Deepak Kannal

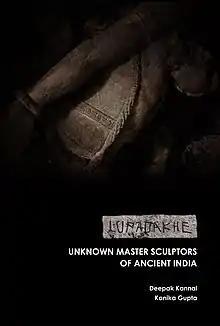
Lupadakhe - Unknown Master Sculptors of Ancient India by Deepak Kannal and Kanika Gupta.

Sri Utpattipidugu is a special volume of Nirukta journal, which was published by Art History and Aesthetics department, Faculty of Fine Arts, Maharaja Sayajirao University of Baroda, Vadodara in 2005. It is a detailed study of the inscription 'Utpatti pidugu' which has been traced at several archaeological sites, sometimes with an insignia and sometimes without it. Deepak Kannal, in this volume has suggested the possibility that Utpatti pidugu could be the name of a religious leader who created a new movement within Brahmanism and was able to gain political influence.